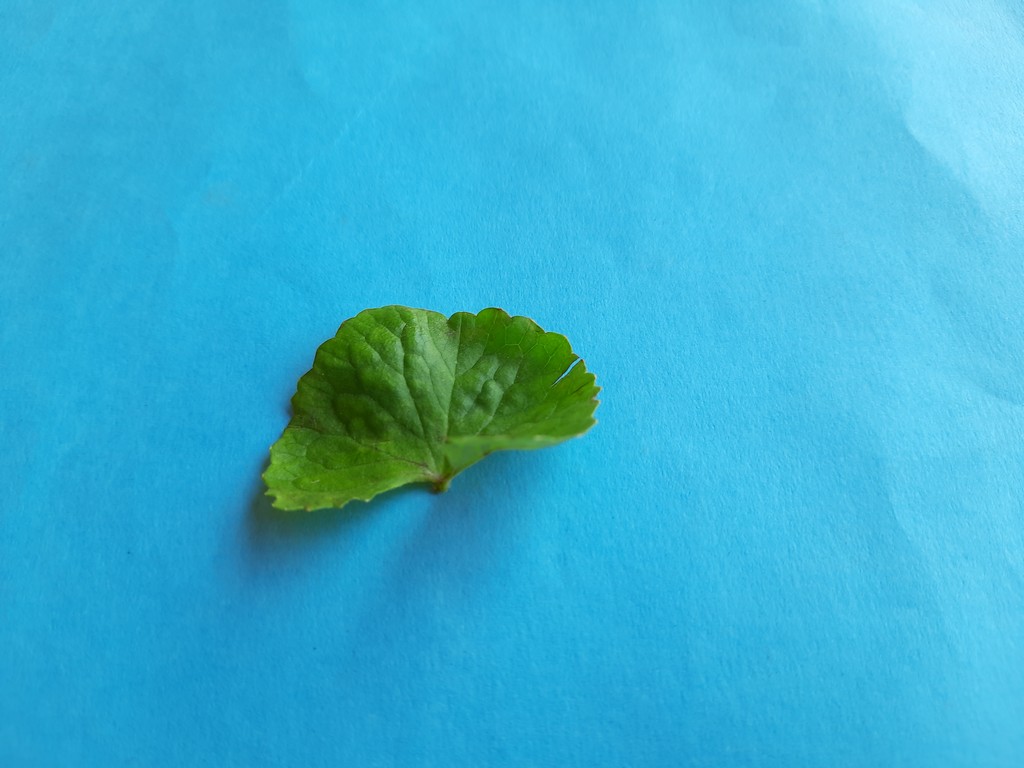
Label: Unhealthy